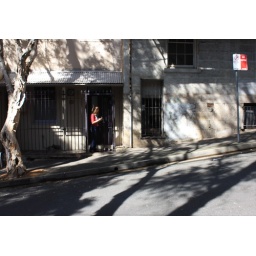
Pauline in the door of house in East Sydney. Paper bark eucalyptus trees lining street cast striking shadows.